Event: Nepal Earthquake
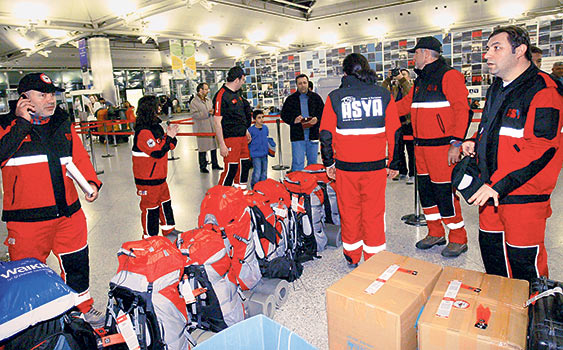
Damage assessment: no_damage